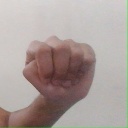
अक्षर: ठ